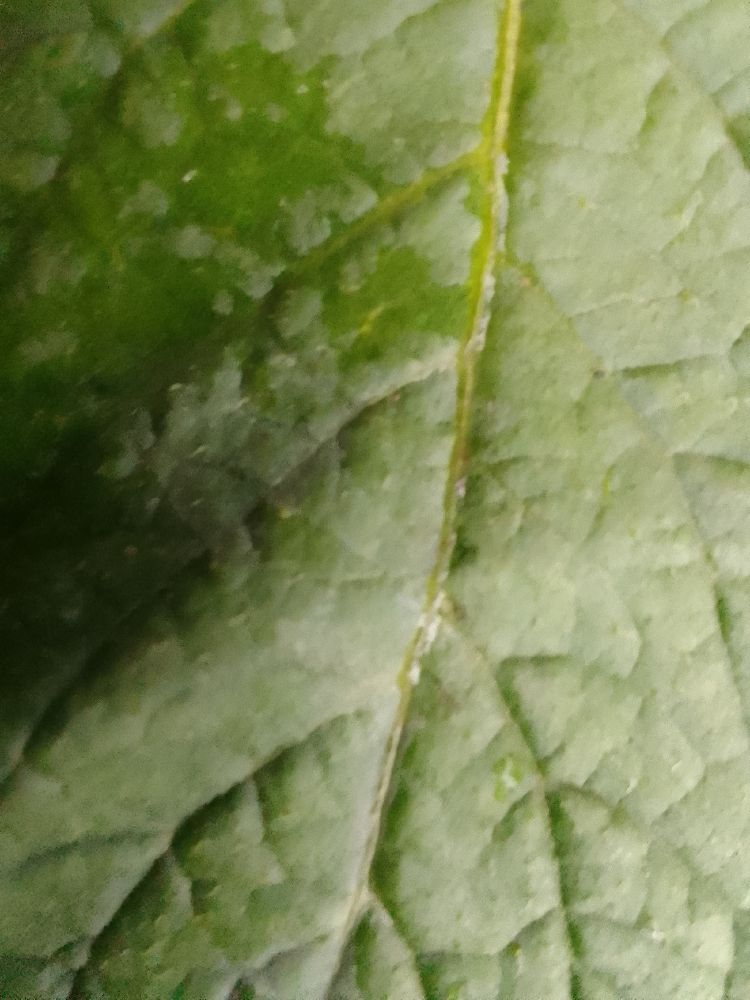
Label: Healthy